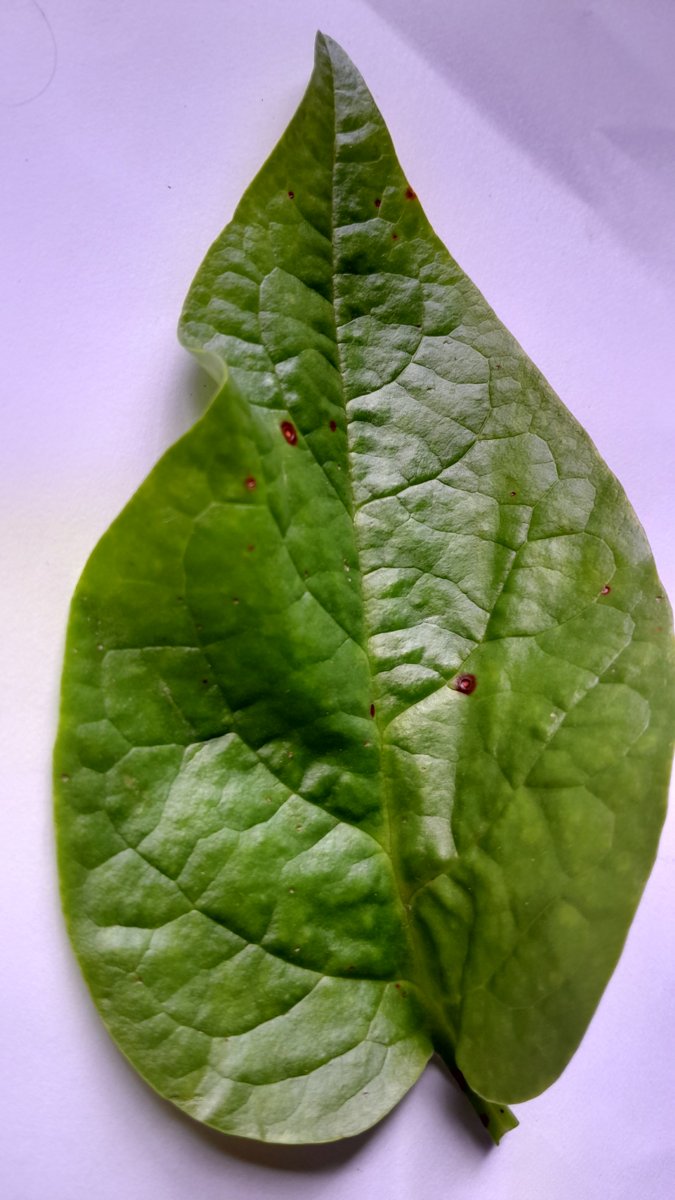
Label: Bacterial-Spot